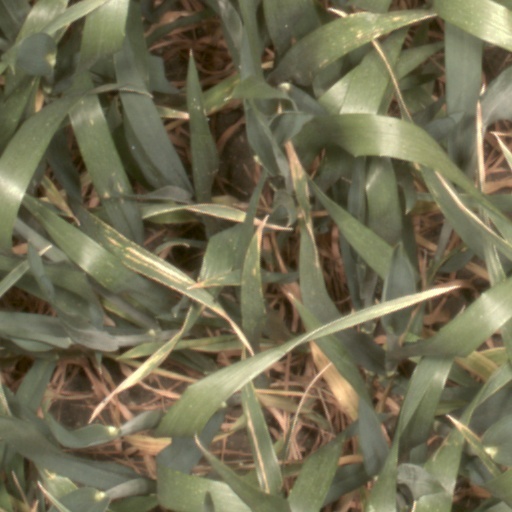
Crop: wheat